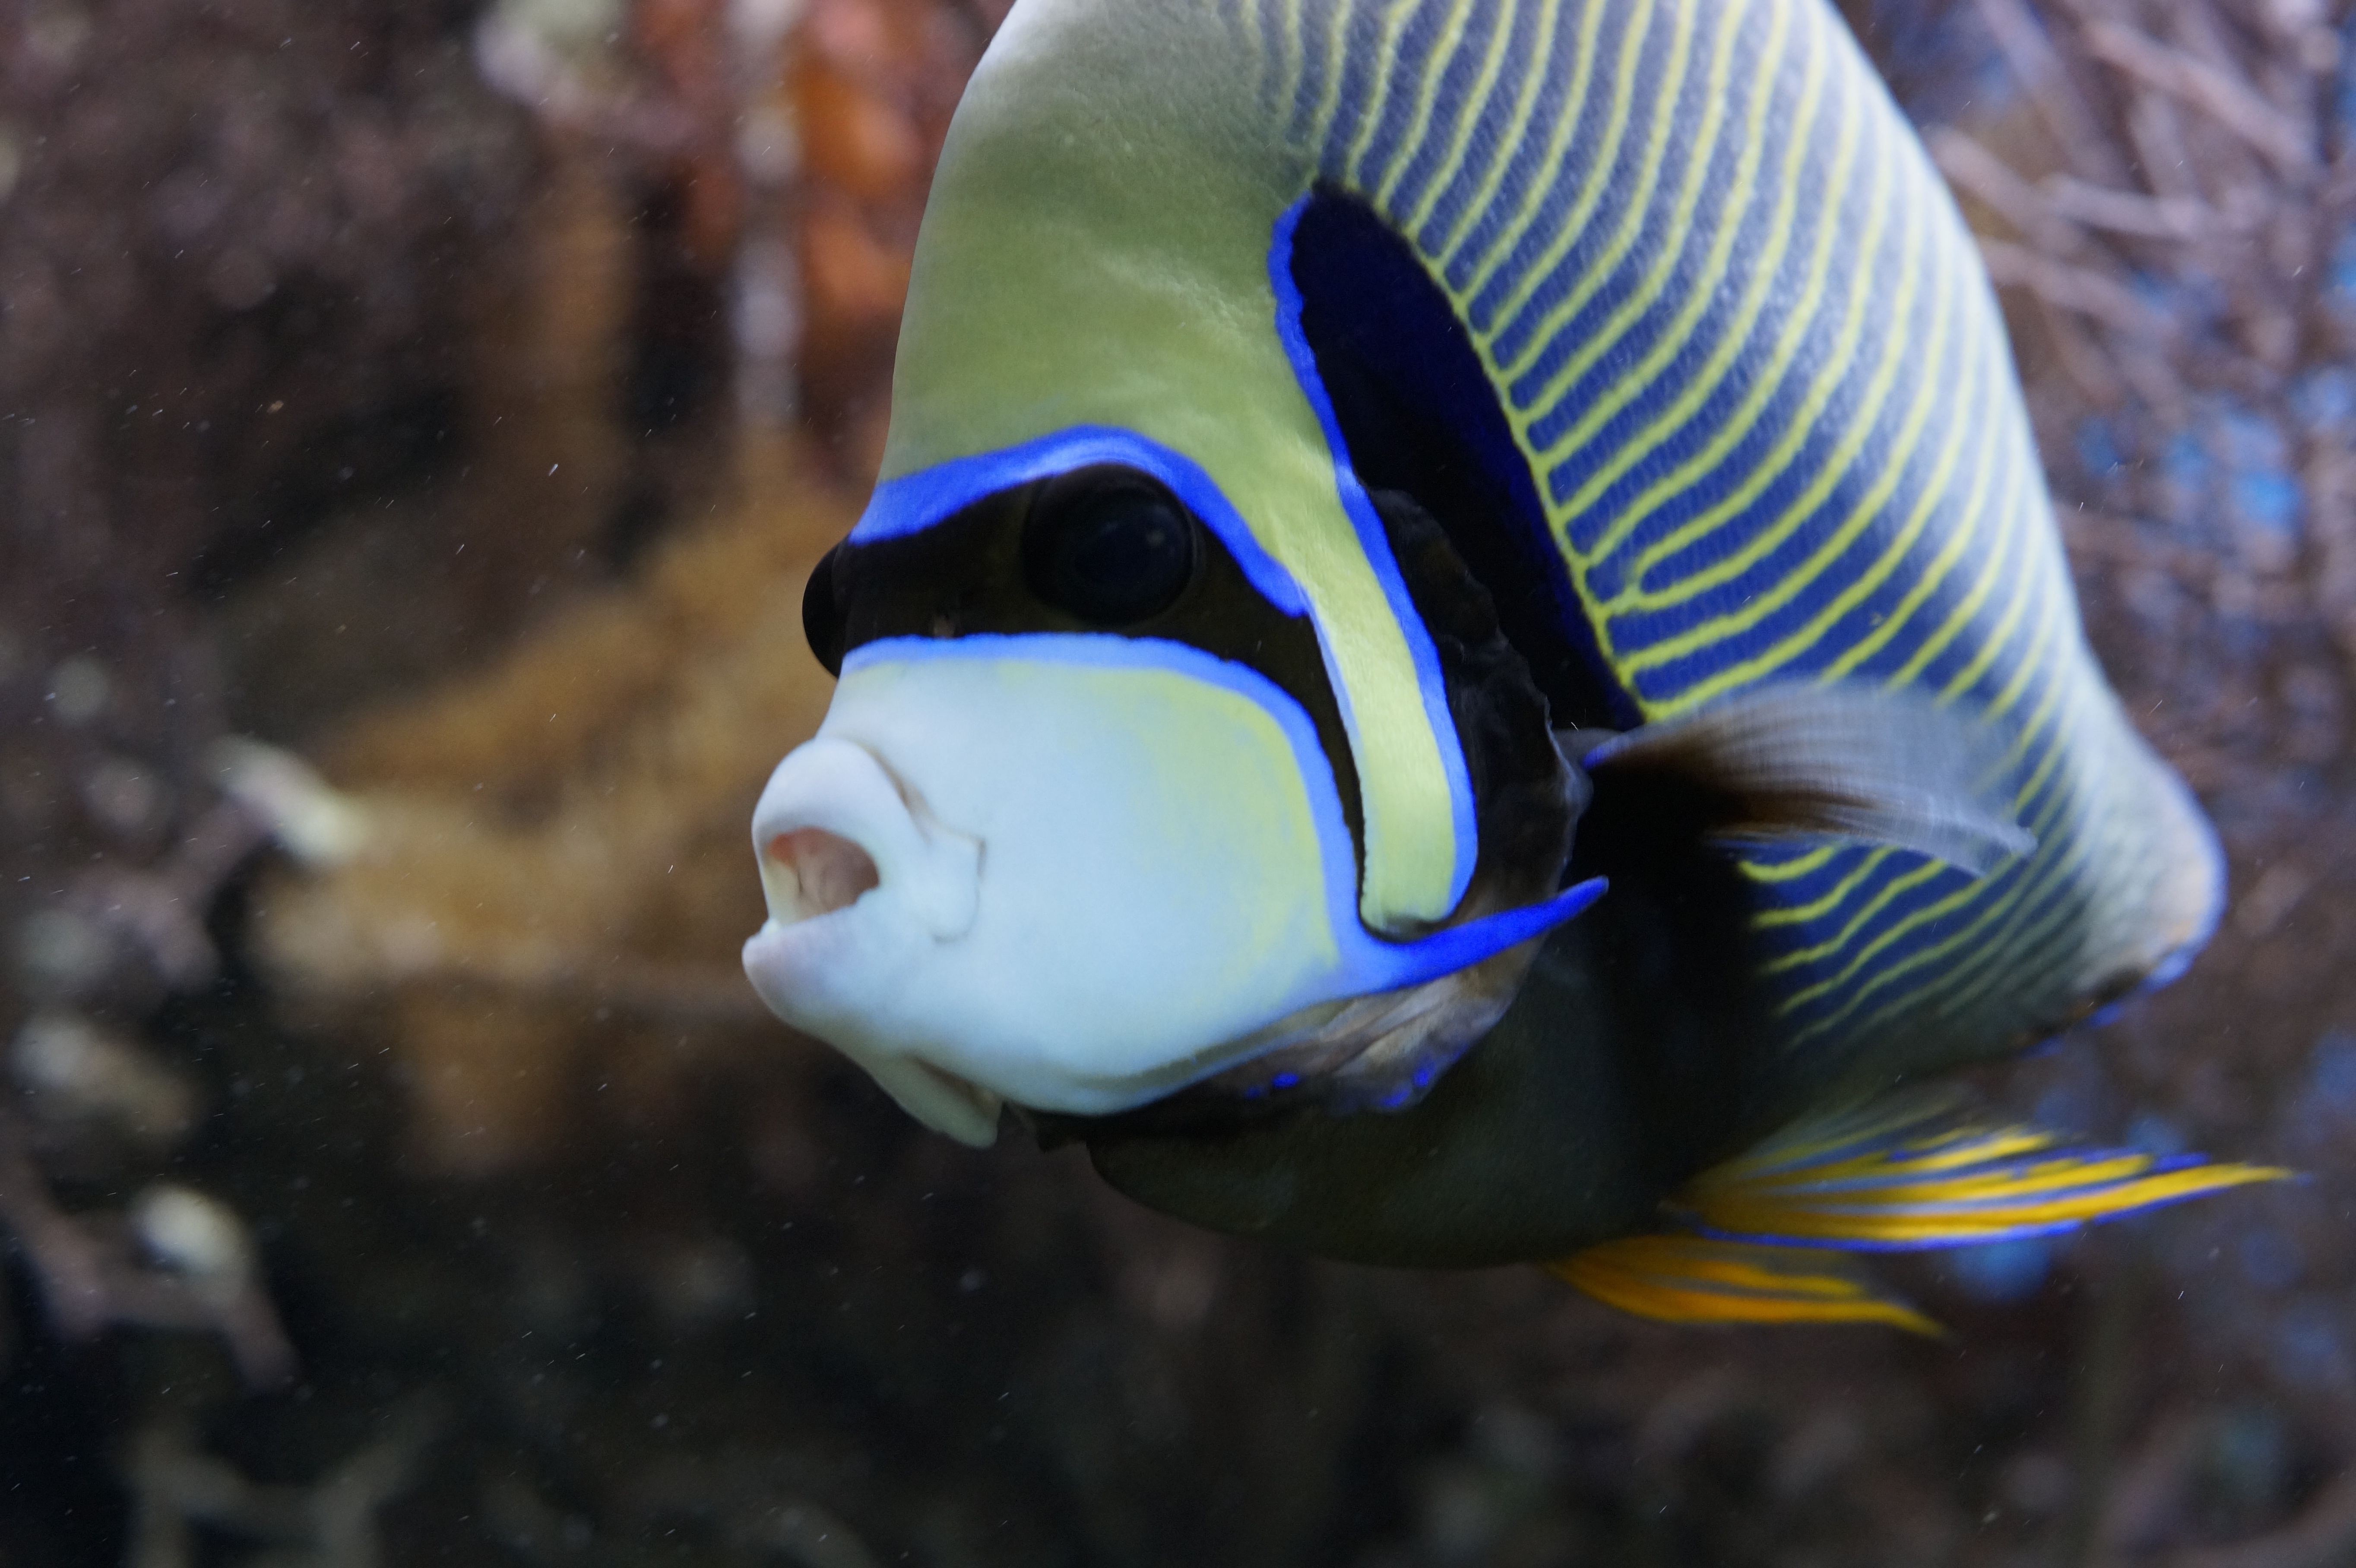
sea, water, ocean, animal, underwater, swim, pattern, color, biology, blue, fish, close, sea animal, coral reef, reef, close up, drawing, aquarium, head, caribbean, exotic, exot, salt water, underwater world, meeresbewohner, macro photography, retired, water creature, south sea, marine biology, emperor angelfish, angelfish, fish mouth, pomacanthus imperator, tropical fish keeping, pomacentridae